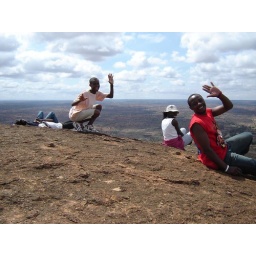
The view over the edge. I was the only white girl on top. My ego was a little bigger that day.